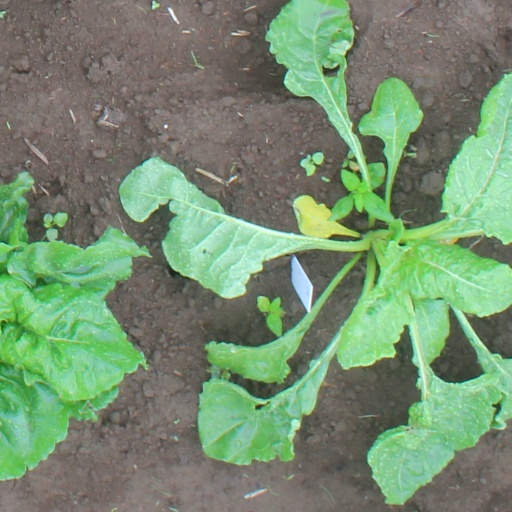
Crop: sugar beet